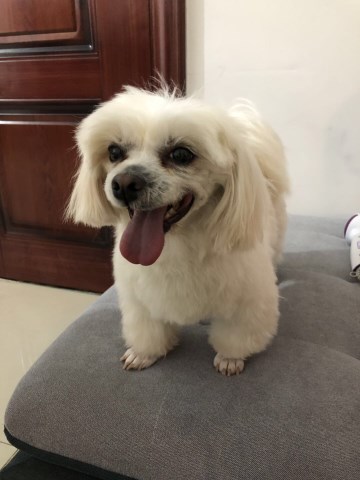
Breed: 361-n000123-Shih_Tzu